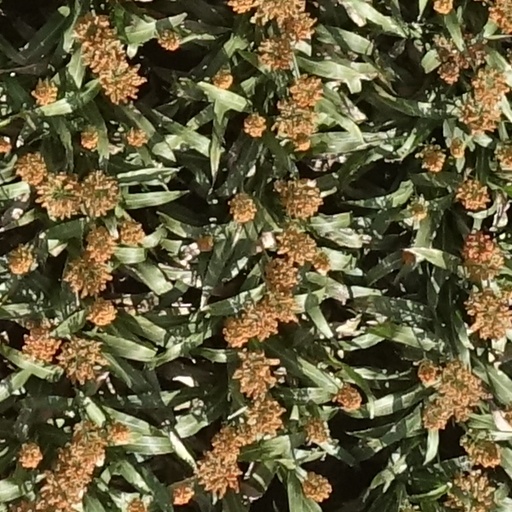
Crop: sorghum